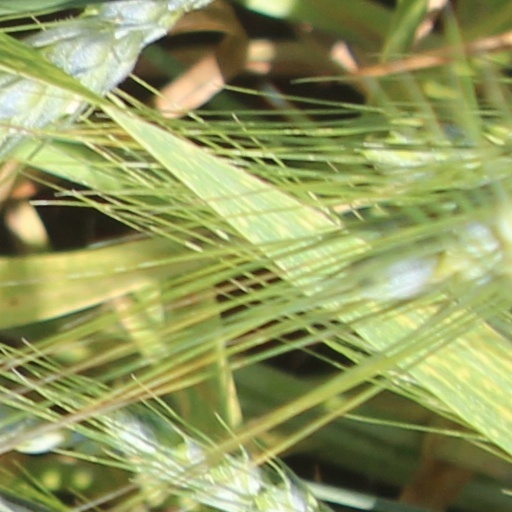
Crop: wheat